Question: Please indicate a possible affordance area of bicycle that can be used for sitting
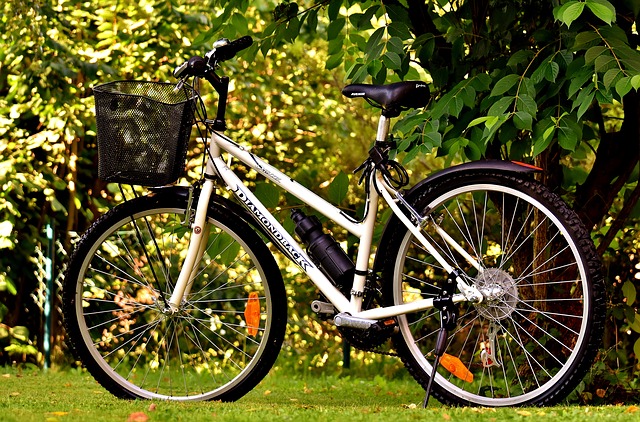
Answer: [343, 79, 432, 113]